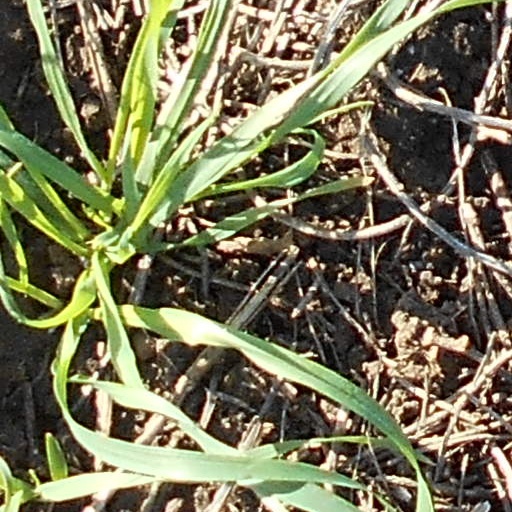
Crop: wheat